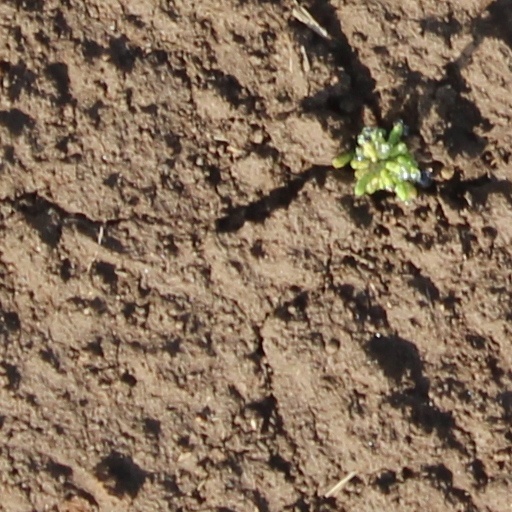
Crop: wheat